West Lake (Chaozhou)

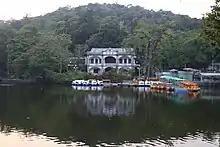
Hanbi Pavilion in 2013.

According to "Fang Yu Ji Yao", the lake was about long during the Tang dynasty (618–907). At that time, the local government built the North Dyke, breaking the link between Hanjiang River and West Lake.